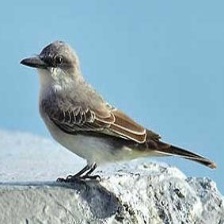
Species: GRAY KINGBIRD
Scientific name: TYRANNUS DOMINICENSIS